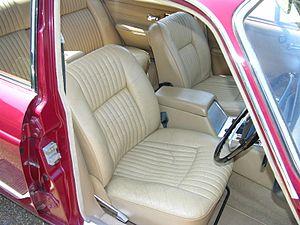
Le siège de véhicule est, comme la selle pour le vélo, l’élément indispensable dans tout véhicule pour d’une part permettre au conducteur de se positionner correctement dans son véhicule et d’autre part assurer le confort des passagers éventuels.